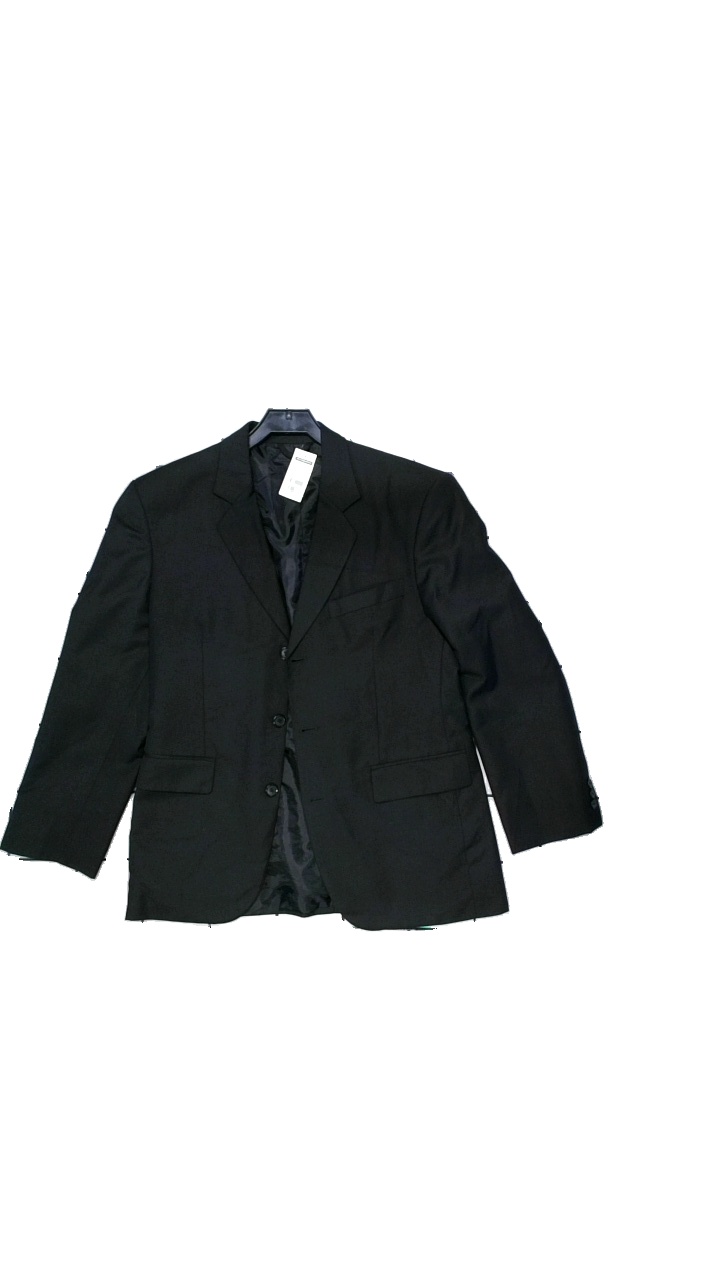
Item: Blazer (Men)
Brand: Missing
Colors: Black
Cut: Regular
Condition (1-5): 4
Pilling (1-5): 3
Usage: Reuse
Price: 150-250